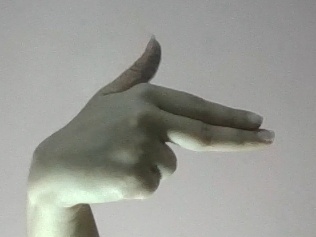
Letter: ghain